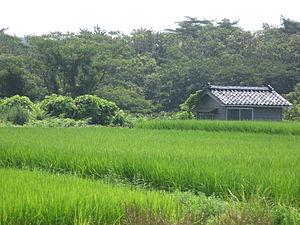
Suzu est une ville située dans la préfecture d'Ishikawa, au Japon.